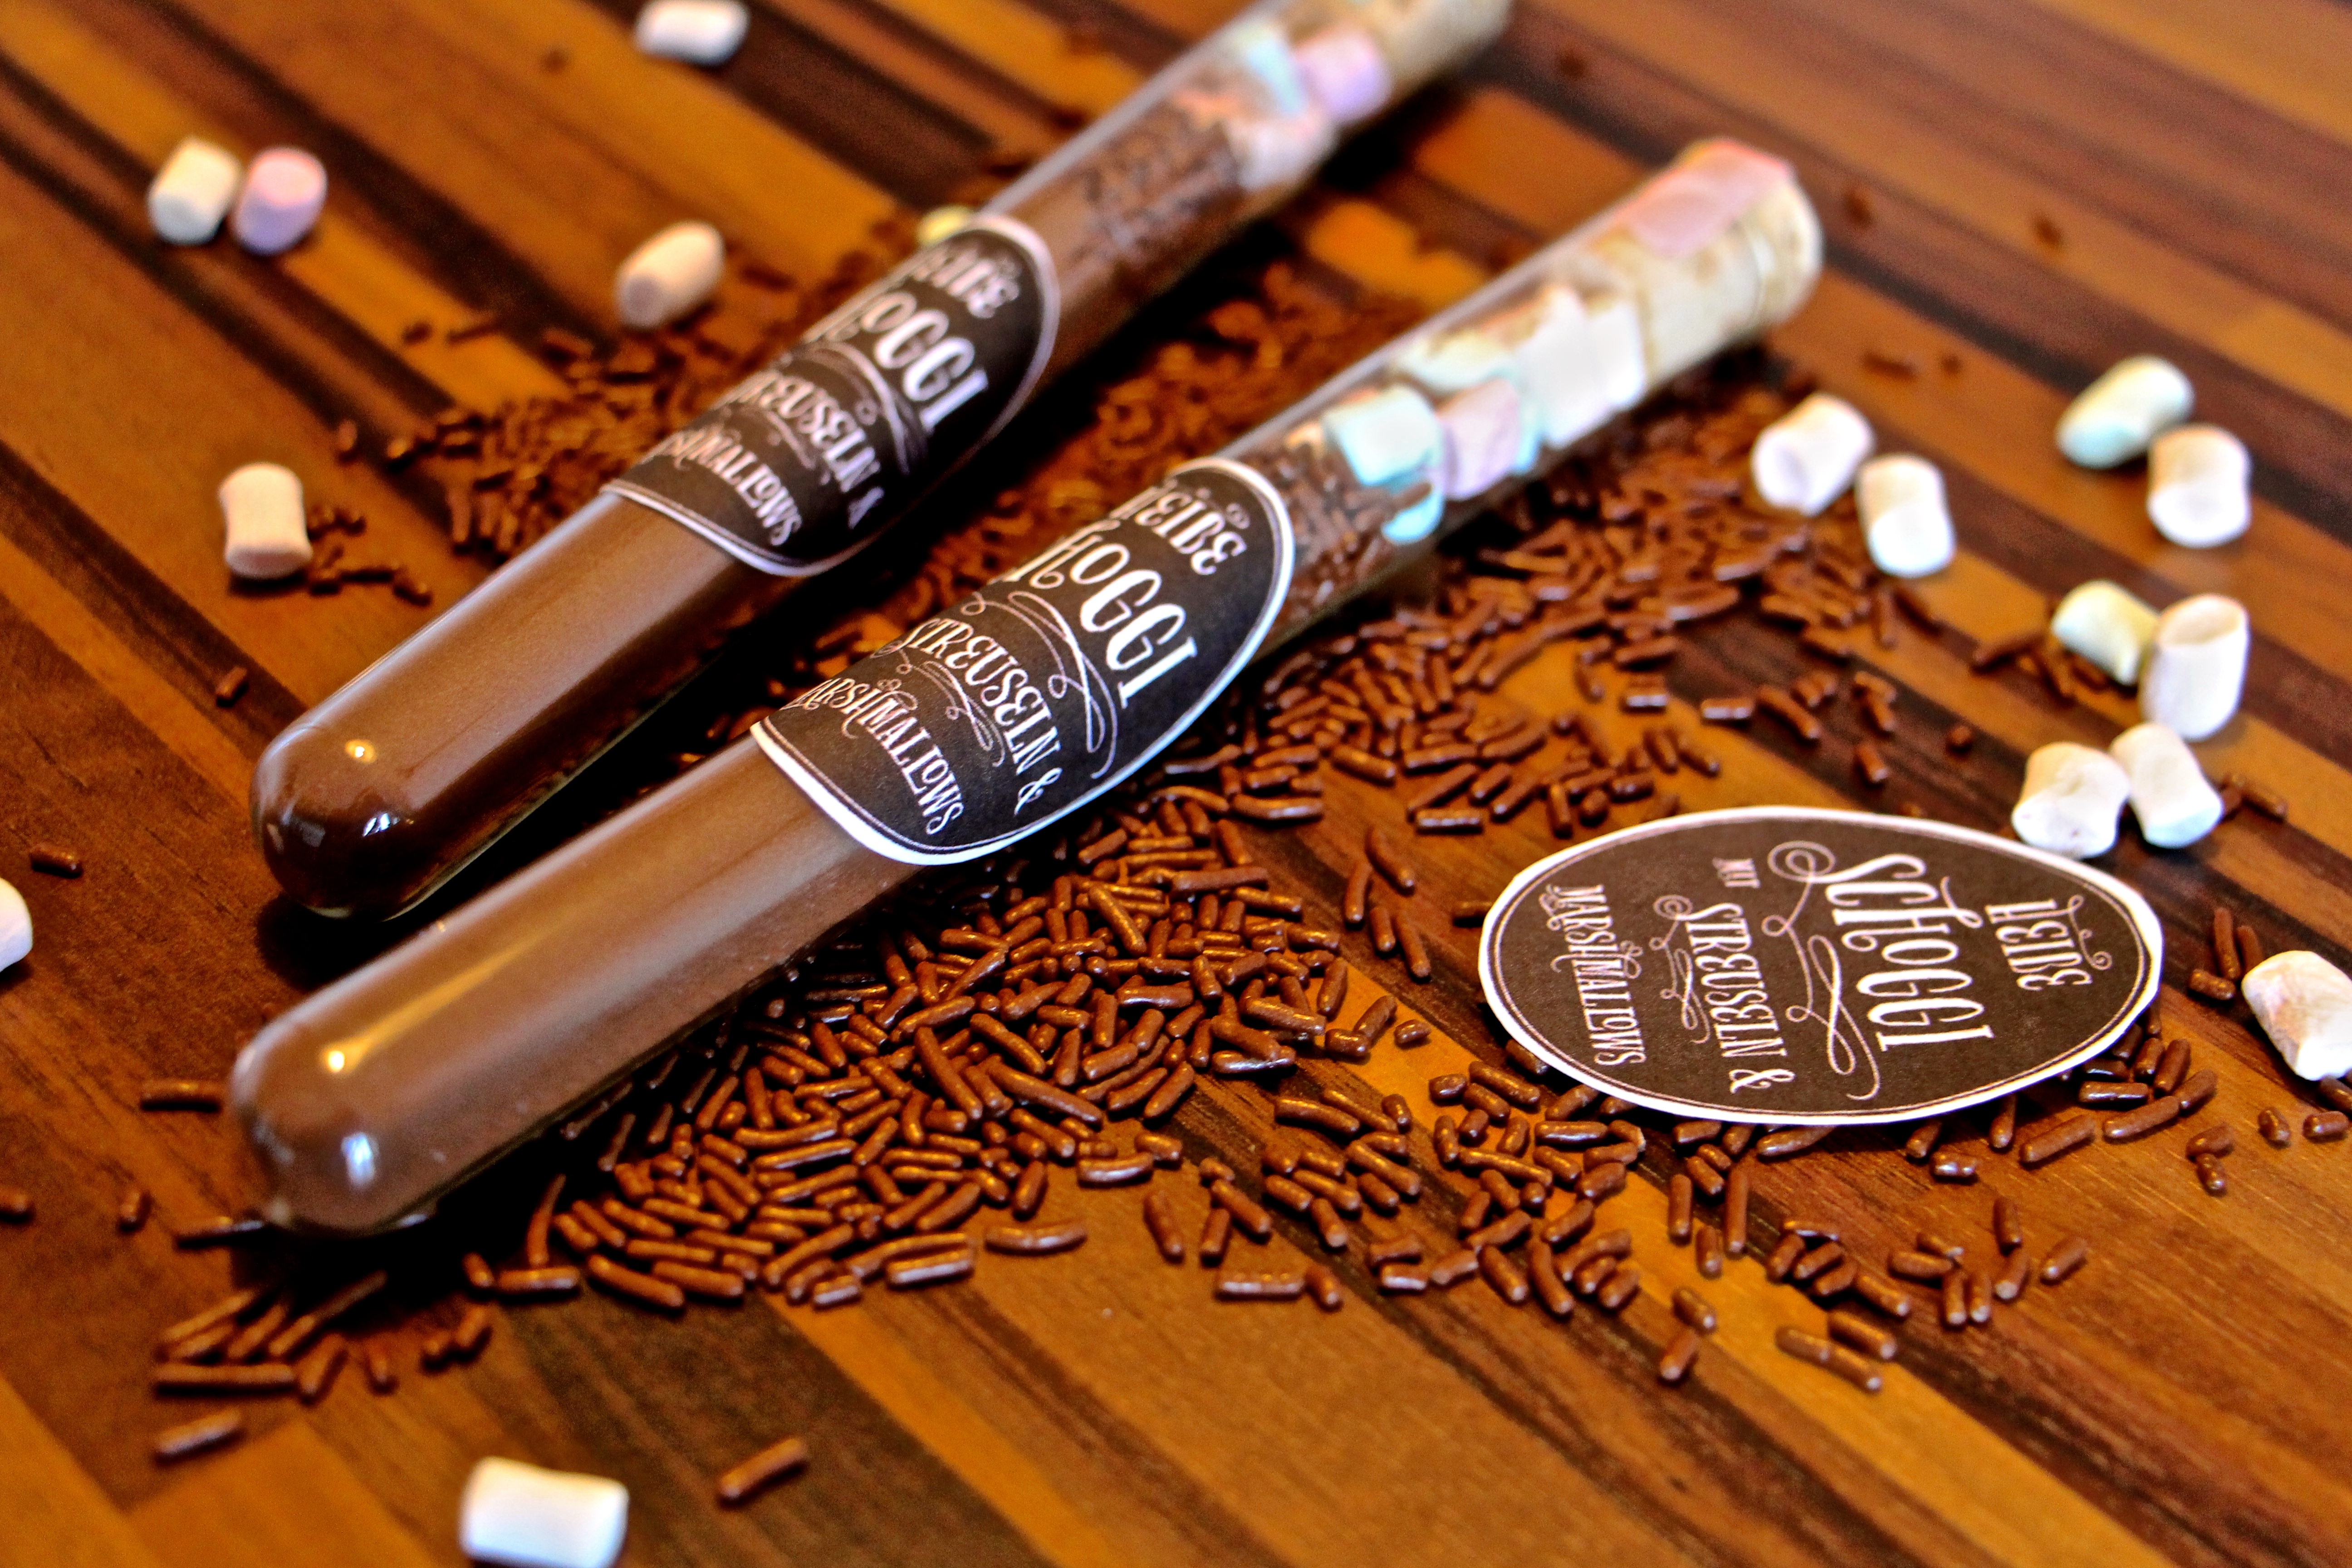
hot chocolate, gift, drink, chocolate, brand, diy, test tubes